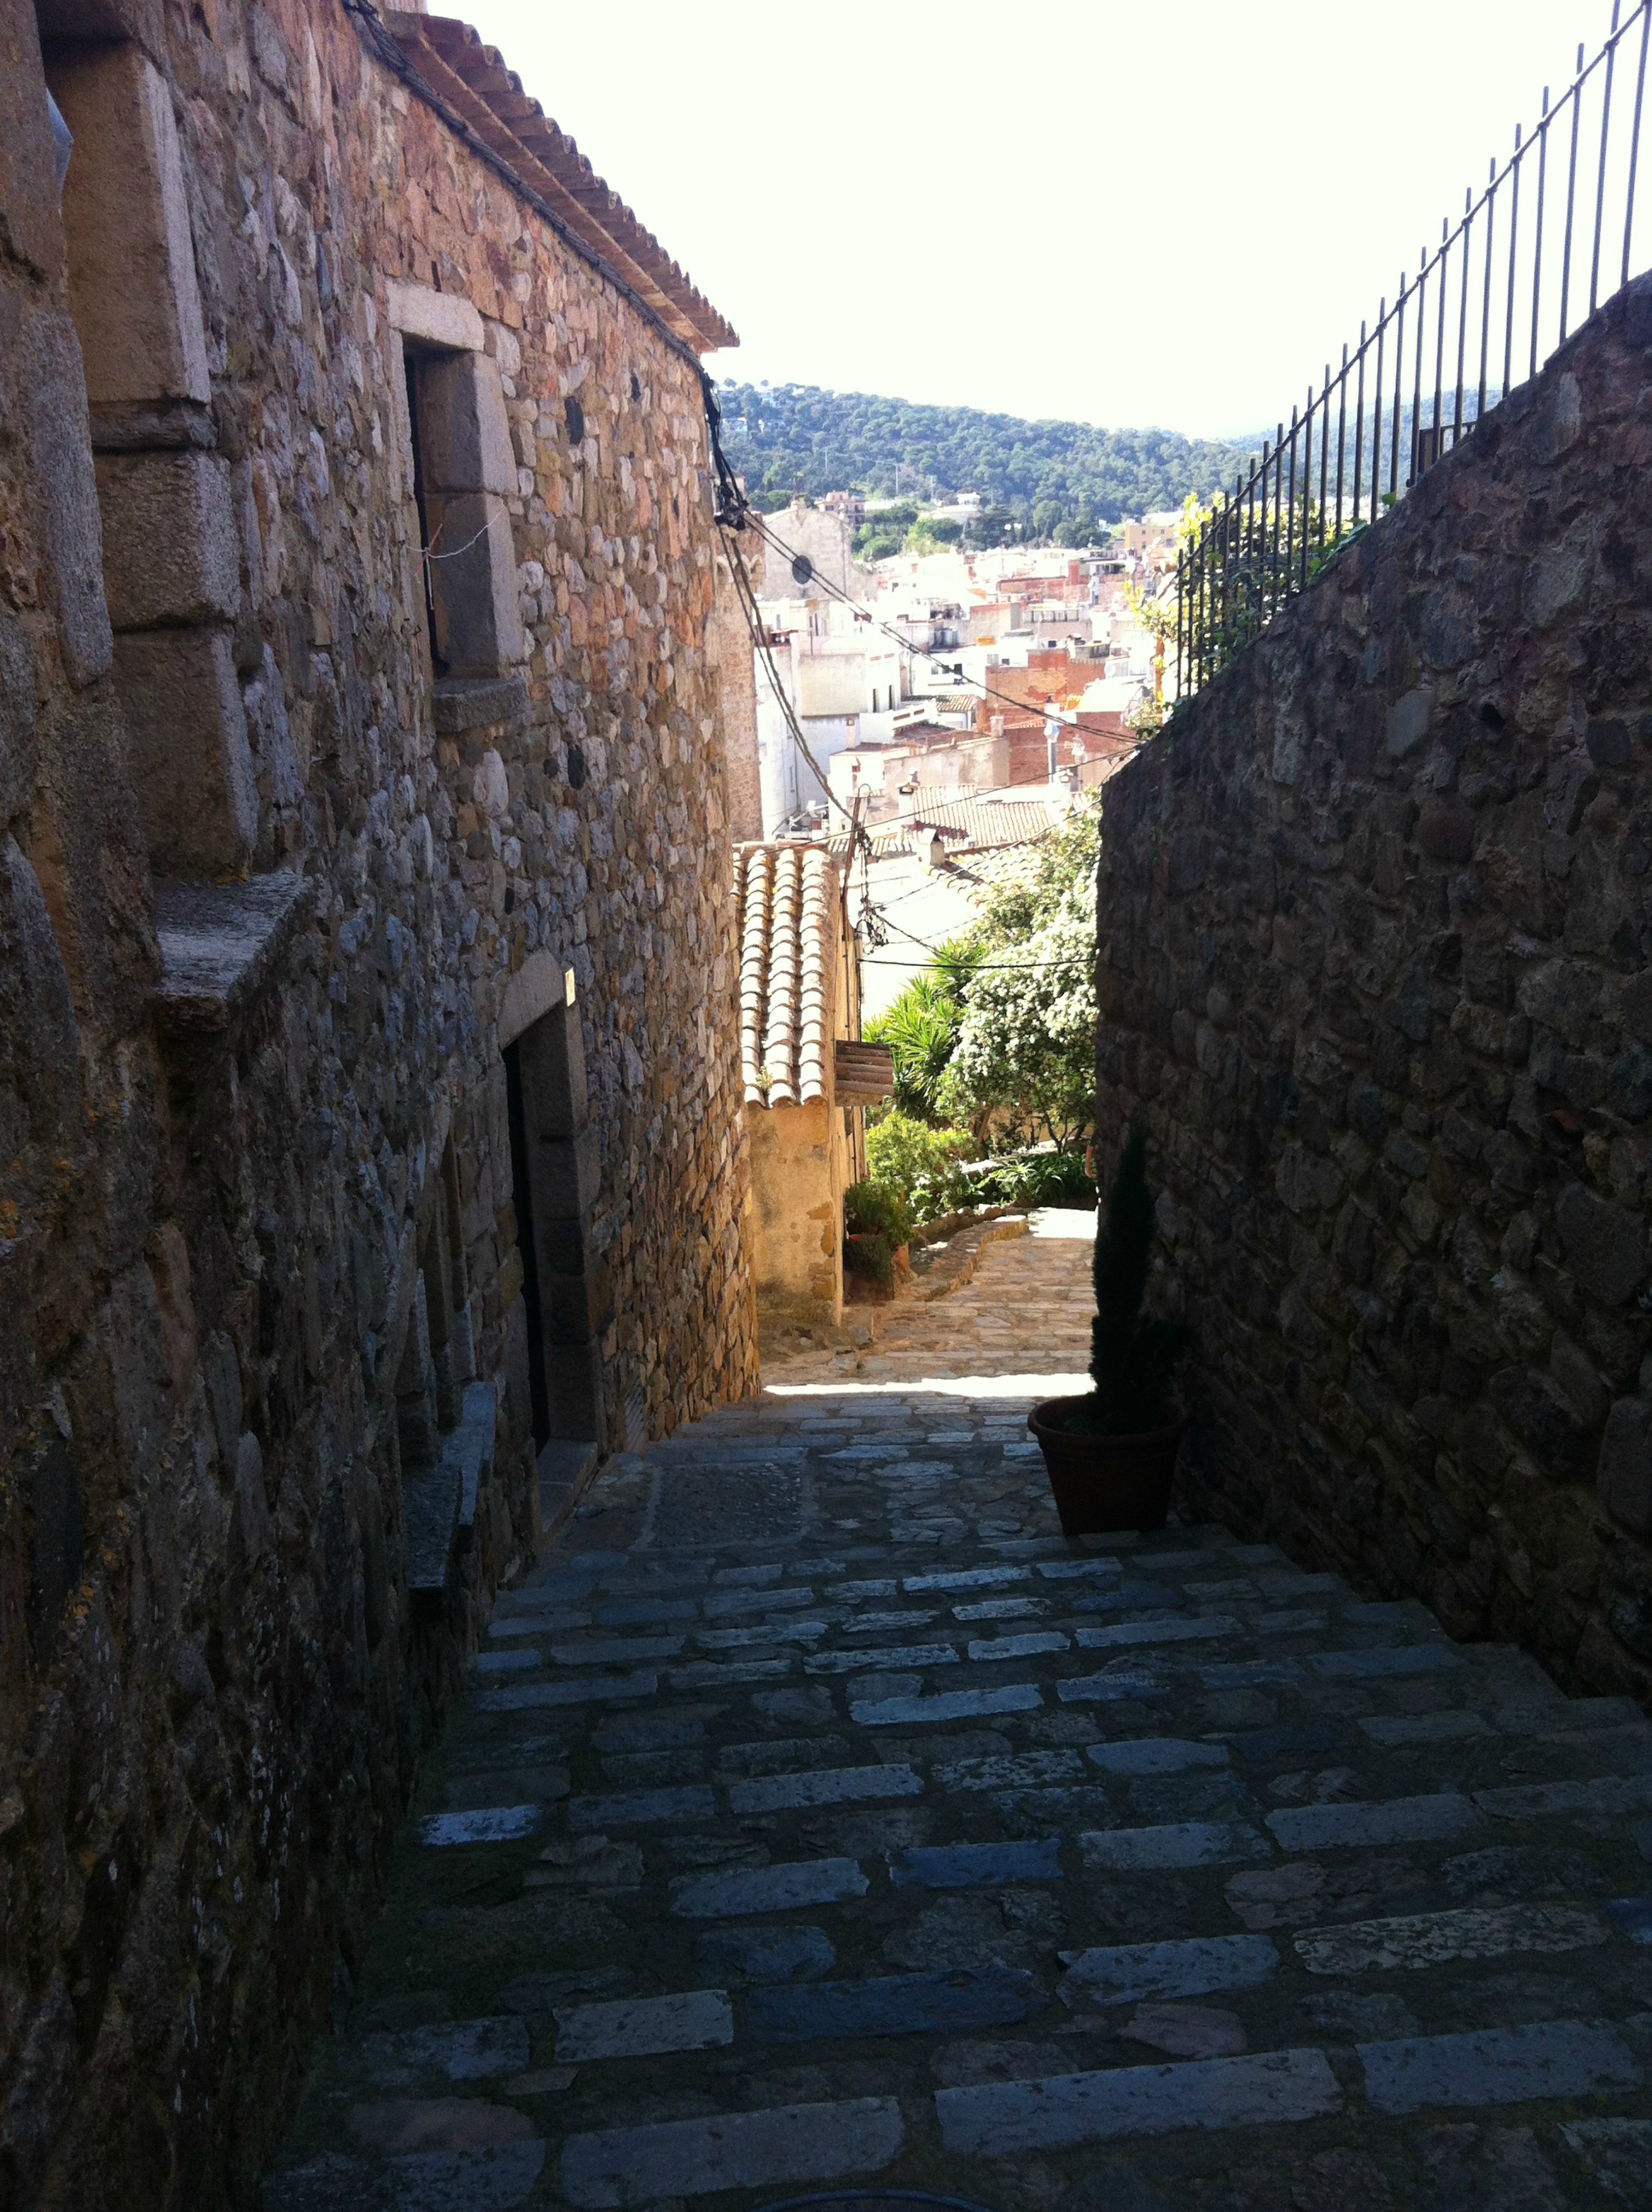
road, street, town, alley, wall, village, cottage, castle, fortification, tourism, waterway, ruins, infrastructure, monastery, ancient history, human settlement